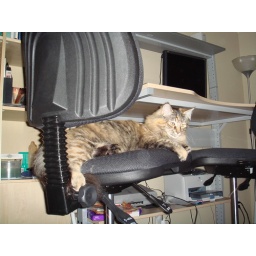
Diana likes sleeping on the computer chairs and gets very upset if we want to sit in &amp;quot;her&amp;quot; chair!